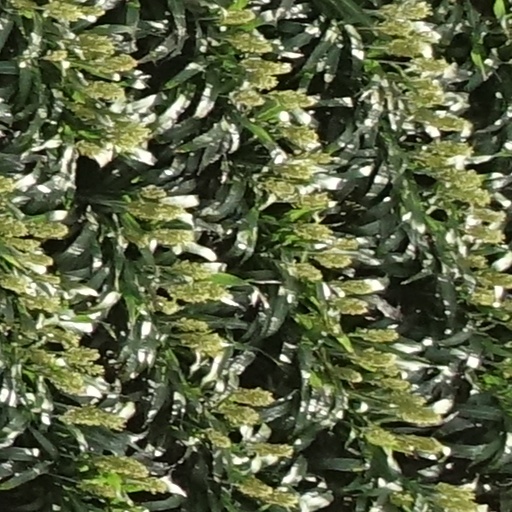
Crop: sorghum